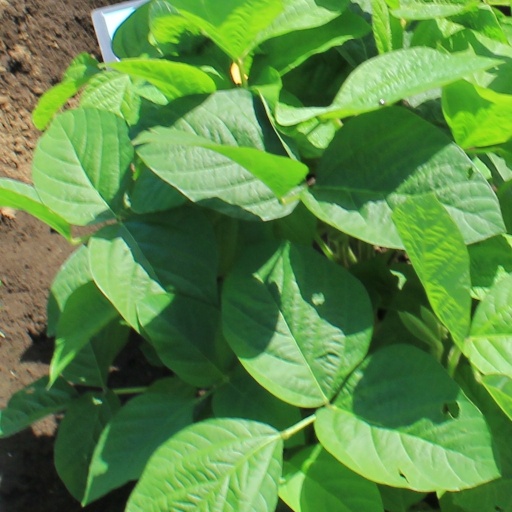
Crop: soybean